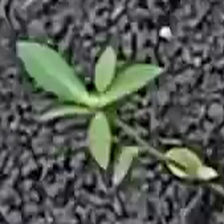
Weed species: Moti_dudhi(Euphorbia_geneculata_L)